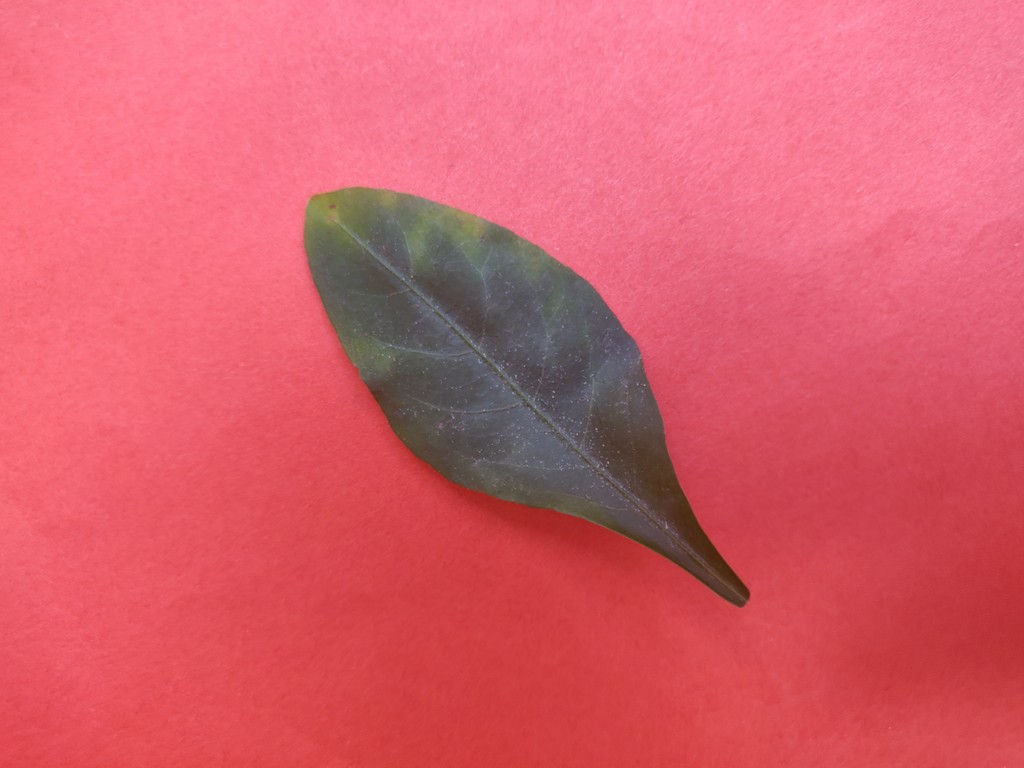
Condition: Unhealthy
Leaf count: single
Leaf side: front